Hurricane Betsy

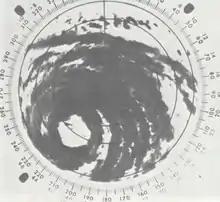
Black and white radar image of a tropical cyclone; gray areas denote areas where rainfall is occurring. Although only a portion of the tropical cyclone is visible, rainbands and a central eye feature can be clearly made out.

Passing to the north of Nassau, Betsy caused considerable damage to the capital city and the rest of New Providence Island as the hurricane's eyewall stalled over the area. The last message received by the Miami Weather Bureau office from communication operators in Nassau during the storm was a report of winds and rough seas late on September 6. The strong winds downed power lines, trees, and destroyed homes, while the heavy rainfall, having accumulated over several days, flooding city streets. Other streets were littered with coconuts, palm fronds, and other debris blown or felled by the strong winds. Heavy loss of shrubbery was also reported due to the storm's effects. A strong storm surge estimated at swept into the Bay Street waterfront shopping district, inundating the renowned shopping area. The local police detachment, which had been holed up within a waterfront barracks, was forced to take refuge in a nearby high school due to the storm surge. Along the coast, 500 American tourists remained stranded in waterfront hotels. Despite the severe effects, only one person died in the Nassau area after his ship was destroyed and capsized in Nassau Harbor; this would be the only fatality associated with Betsy in the Bahamas.